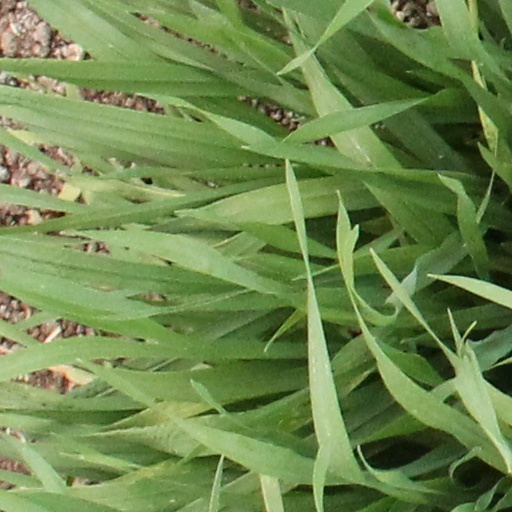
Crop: wheat